Mary Durack

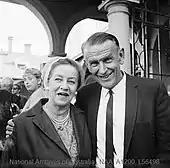
Durack with Ian Mudie in 1966

"Little Poems of Sunshine-by an Australian Child." This is the name of a small book of verses composed by Mary Durack as a 10-year-old in 1923.